Key Sounds Label

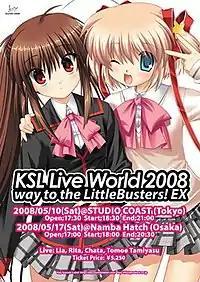
KSL Live World 2008 concert flyer.

The first EP on Key Sounds Label contained songs from "Air" and was only released during the first concert of the Japanese trance music group OTSU held in May 2006. The second EP contained songs from "Little Busters!" and was only released during the second OTSU concert held in May 2008. Both concerts were sponsored by Key Sounds Label, and both EPs were released on gramophone records. The first "OTSU Club Music Compilation" album primarily containing remixed music from Key's visual novels was released in June 2006. The second "OTSU Club Music Compilation" album was released in February 2008 as a promotion for the second concert, and contains remixed music from "Little Busters!". The third OTSU release, "OTSU:Blasterhead", contains remixed music from Key's visual novels and was released in February 2009.